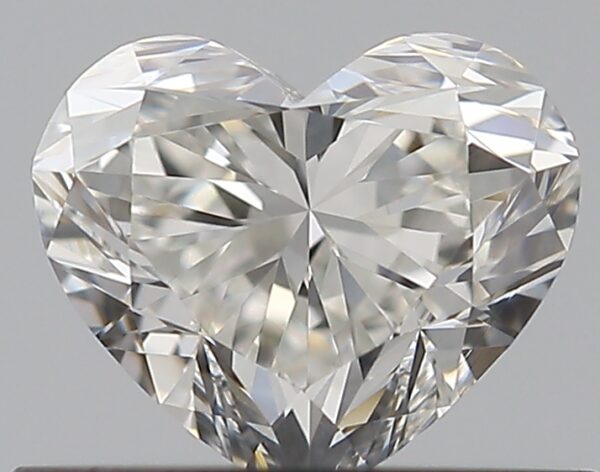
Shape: heart
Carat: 0.52
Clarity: VS2
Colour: H
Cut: EX
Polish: EX
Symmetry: VG
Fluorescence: N
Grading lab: GIA
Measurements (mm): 4.7 x 5.49 x 3.33